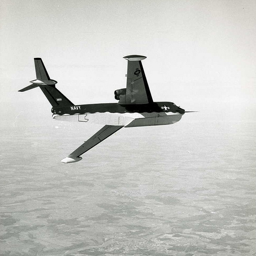
A small airplane flying high up in the sky.
Black and white photograph of a plane flying over a field.
An older airplane flying above buildings and fields.
A black and white photo of an airplane flying through the sky.
An airplane is flying low over the ocean.